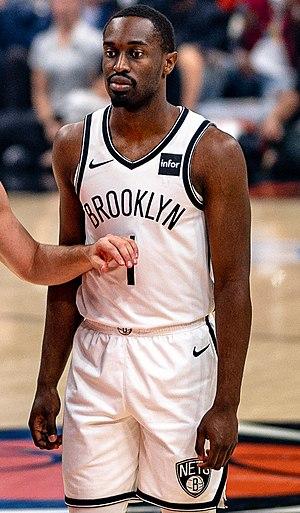
Theophilus Alphonso Pinson, né le 5 novembre 1995 à Greensboro en Caroline du Nord, est un joueur américain de basket-ball. Il évolue aux postes d'arrière voire de meneur. Il joue actuellement au sein de la National Basketball Association avec les Knicks de New York.